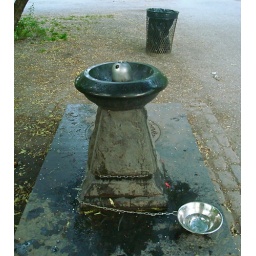
apparently even the communal dog water bowls in Central Park need to be secured with a chain.